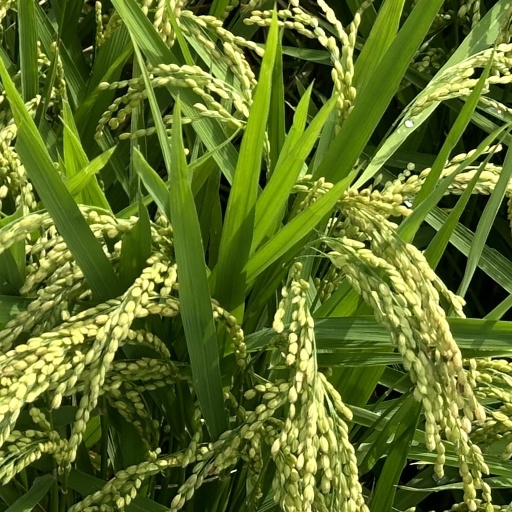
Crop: rice